Ali Kemal

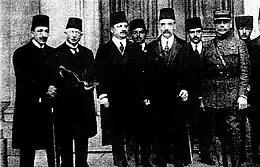
Ali Kemal and Damat Ferid Pasha

On a report dated 11 November 1918 (Armistice Day) speculating on the successor to Grand Vizier Ahmed İzzet Pasha, "The Times" reported that Kemal was backing Ahmet Tevfik Pasha to be grand vizier, with the support of the Naval and Khoja parties. Ali Kemal became the general secretary of the Freedom and Accord Party, which was reestablished on 14 January 1919. He was appointed Minister of Education in the first Damat Ferid Pasha government established on 4 March 1919, and as Minister of Interior in the second Ferid Pasha government established immediately after his attempted resignation in May. While Kemal was in this position, he issued orders against the National Forces of Mustafa Kemal Pasha (Atatürk). He resigned from the ministry on 26 June 1919 following a disagreement within the government.